J. Alden Weir

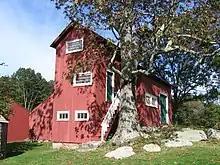
Studio at the Weir Farm National Historic Site

His works as a young artist centered on still life and the human figure, which he rendered in a realist style not unlike the work of Édouard Manet. This was supported by the fact that Weir purchased two paintings by Manet during the summers of 1880 and 1881, "Woman with a Parrot" and "Boy with a Sword", for the New York collector Erwin Davis. It was clear by then that Weir was beginning to lose his previous staunch loathing for French Impressionism.